Malta at the 2008 Summer Olympics

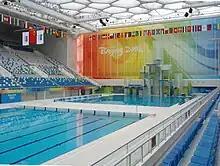
The Beijing National Aquatics Centre, where Gambin and Scerri took part in swimming contests.

The 2008 Summer Olympics marked Australian-born Ryan Gambin's Olympic debut. He qualified for the Beijing Olympics by going 0.38 seconds faster than the "B" (FINA/Invitation) qualifying standard for the men's 100 metres butterfly competition with a time of 54.33 seconds at the 2008 European Aquatics Championships in Eindhoven. Gambin said that competing in Swimming competition at the Olympics was the fulfilment of his childhood ambitions and he aimed to reach the semi-finals of his event, "Whenever the going gets difficult, I remind myself of why I'm doing it. I think of my goals and I relate it back to how it is going to feel in a race. That usually pulls me through the tough sets." He was drawn in the fourth heat on 14 August, finishing sixth out of eighth athletes, with a time of 53.70 seconds. Gambin's time established a new Maltese national record and a new personal best. Overall he came 48th out of 66 swimmers, and did not progress into the semi-finals because he was 1.65 seconds slower than the slowest competitor who advanced to the next stage.